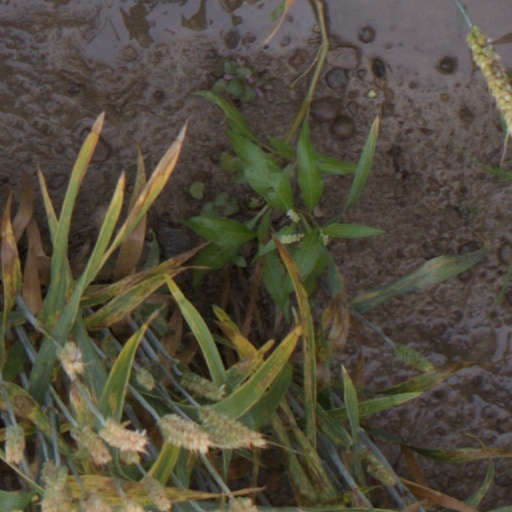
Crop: wheat